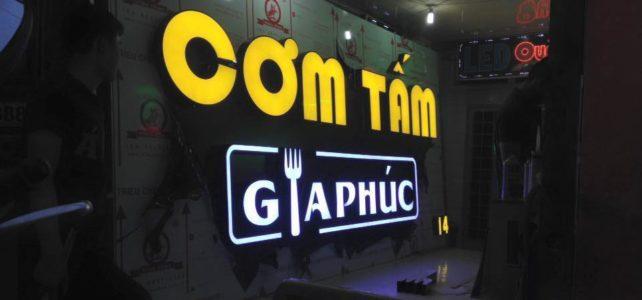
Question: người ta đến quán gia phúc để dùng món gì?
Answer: cơm tấm